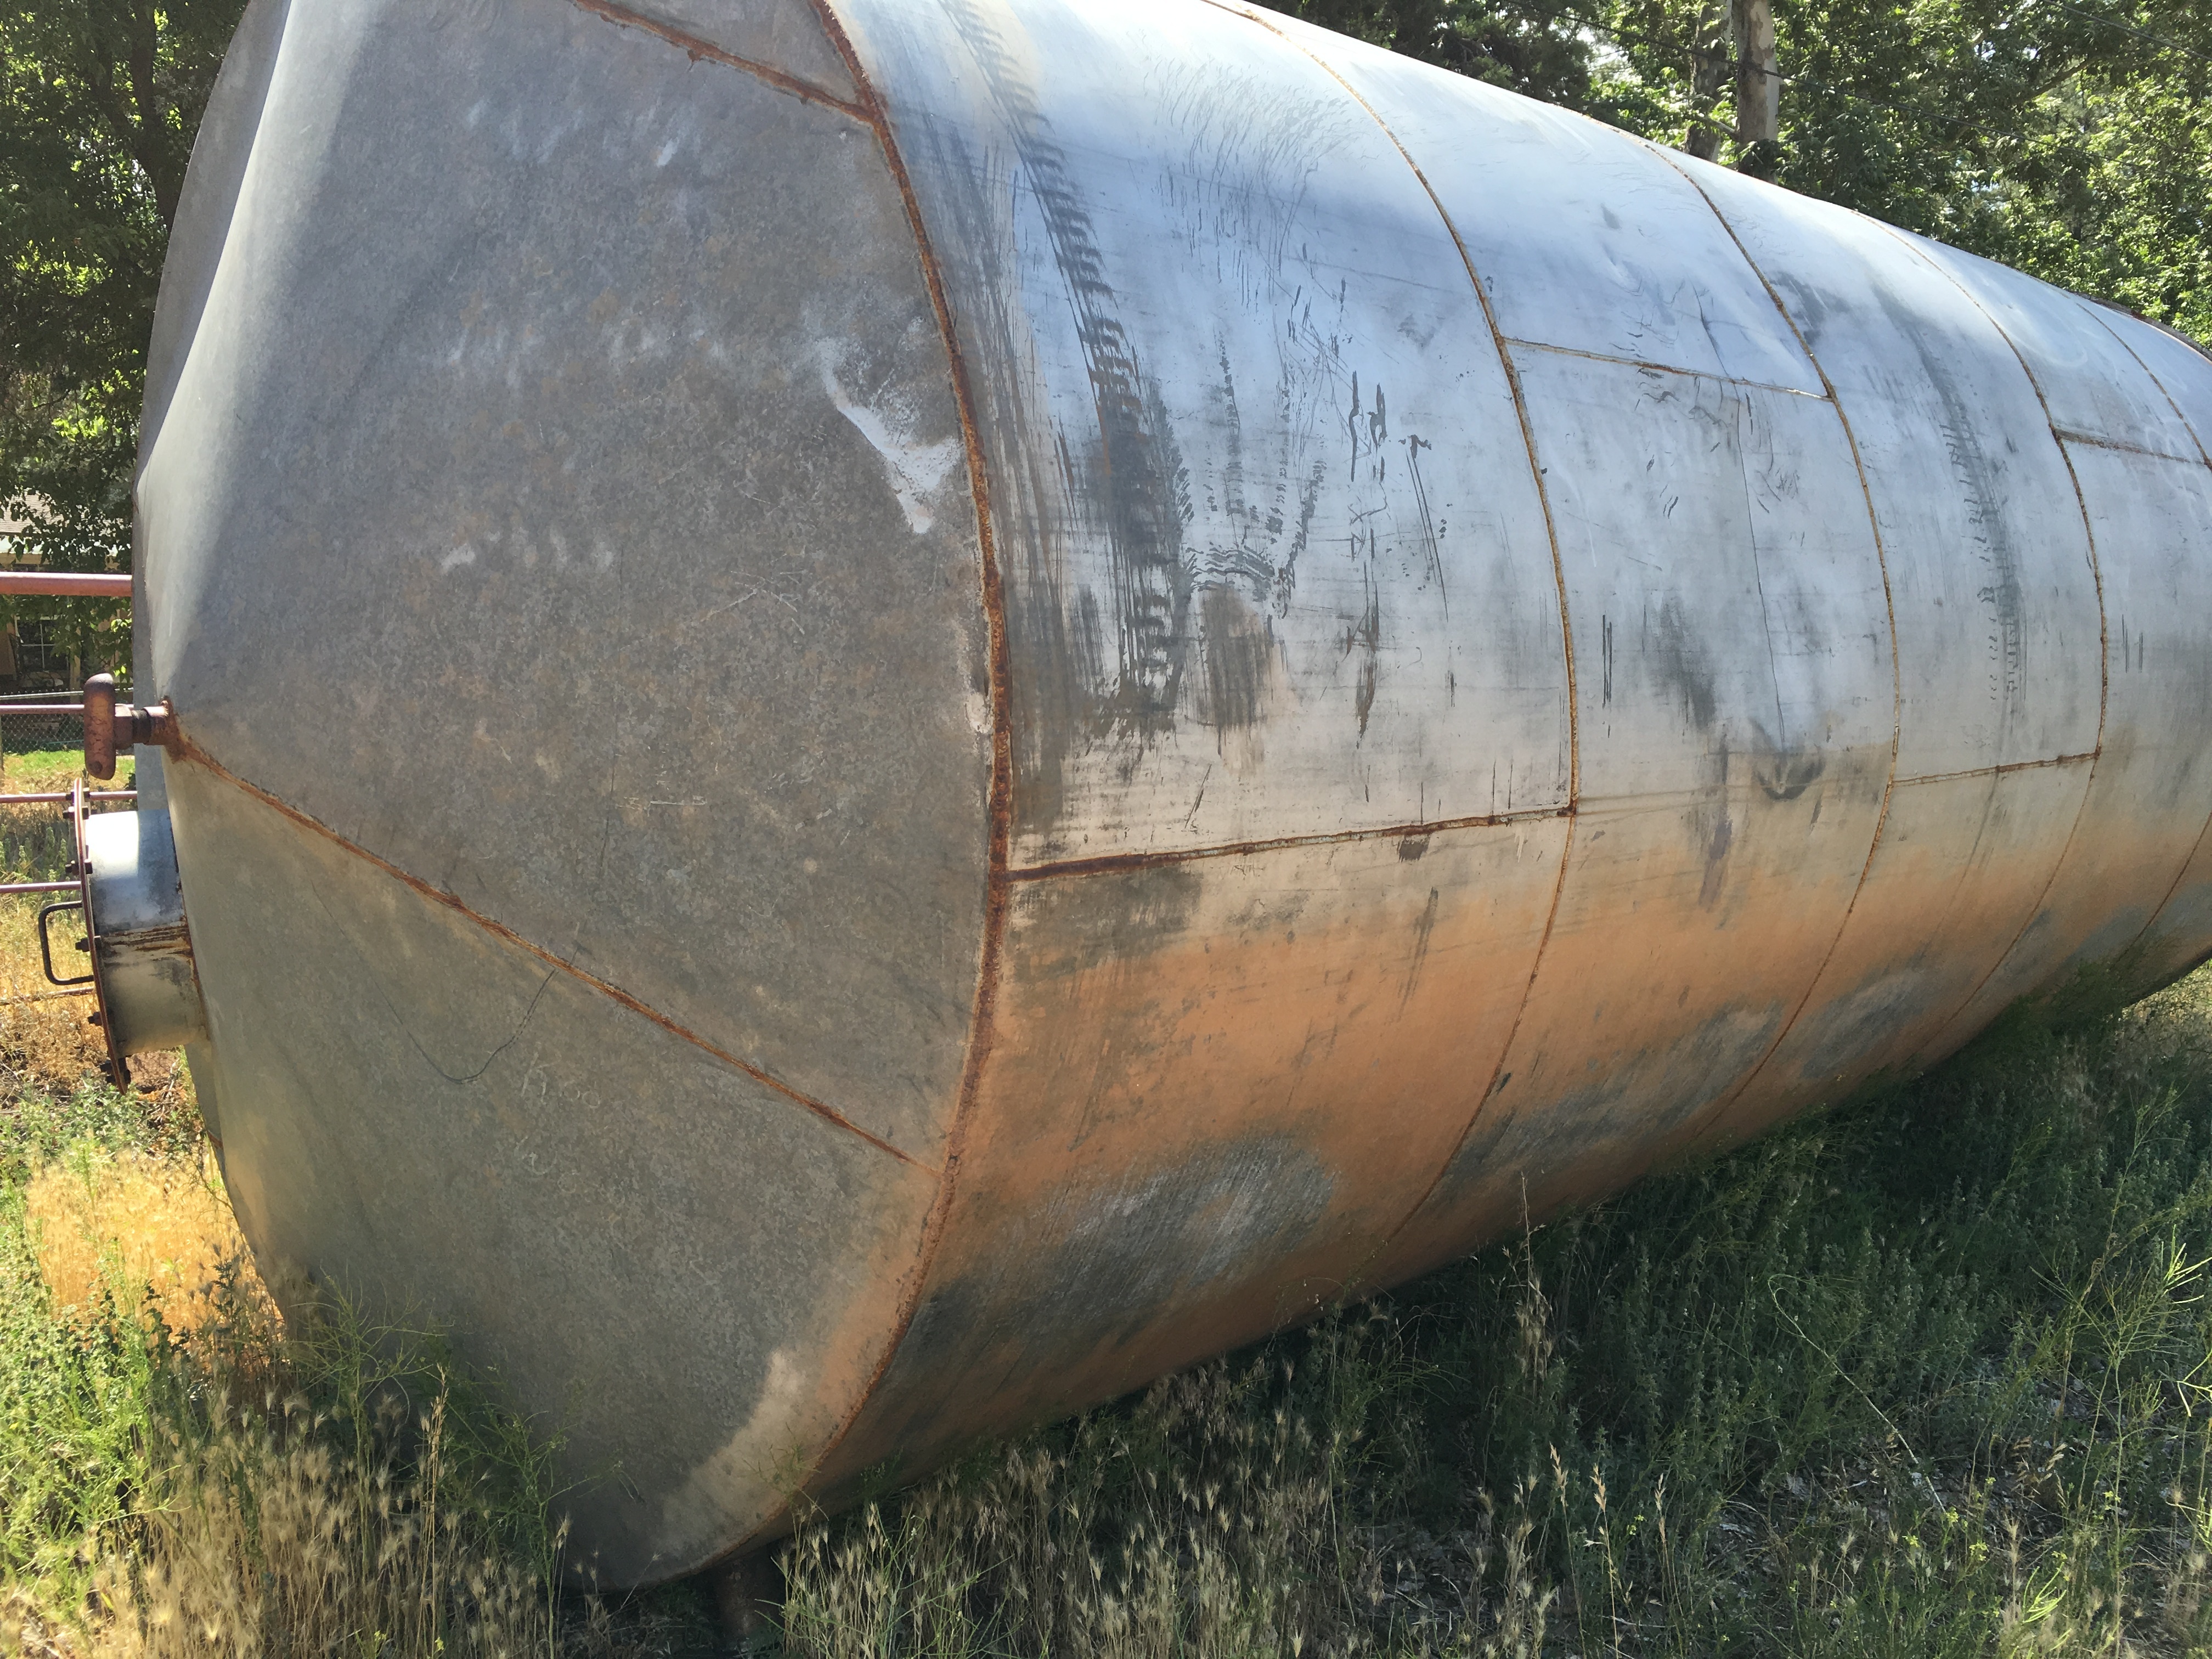
vehicle, man made object, storage tank, pipeline transport